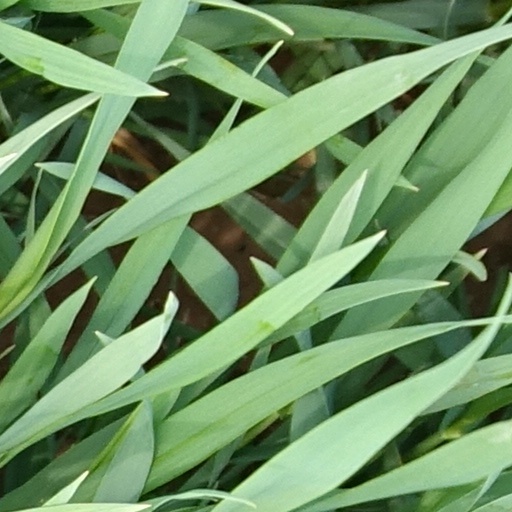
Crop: wheat